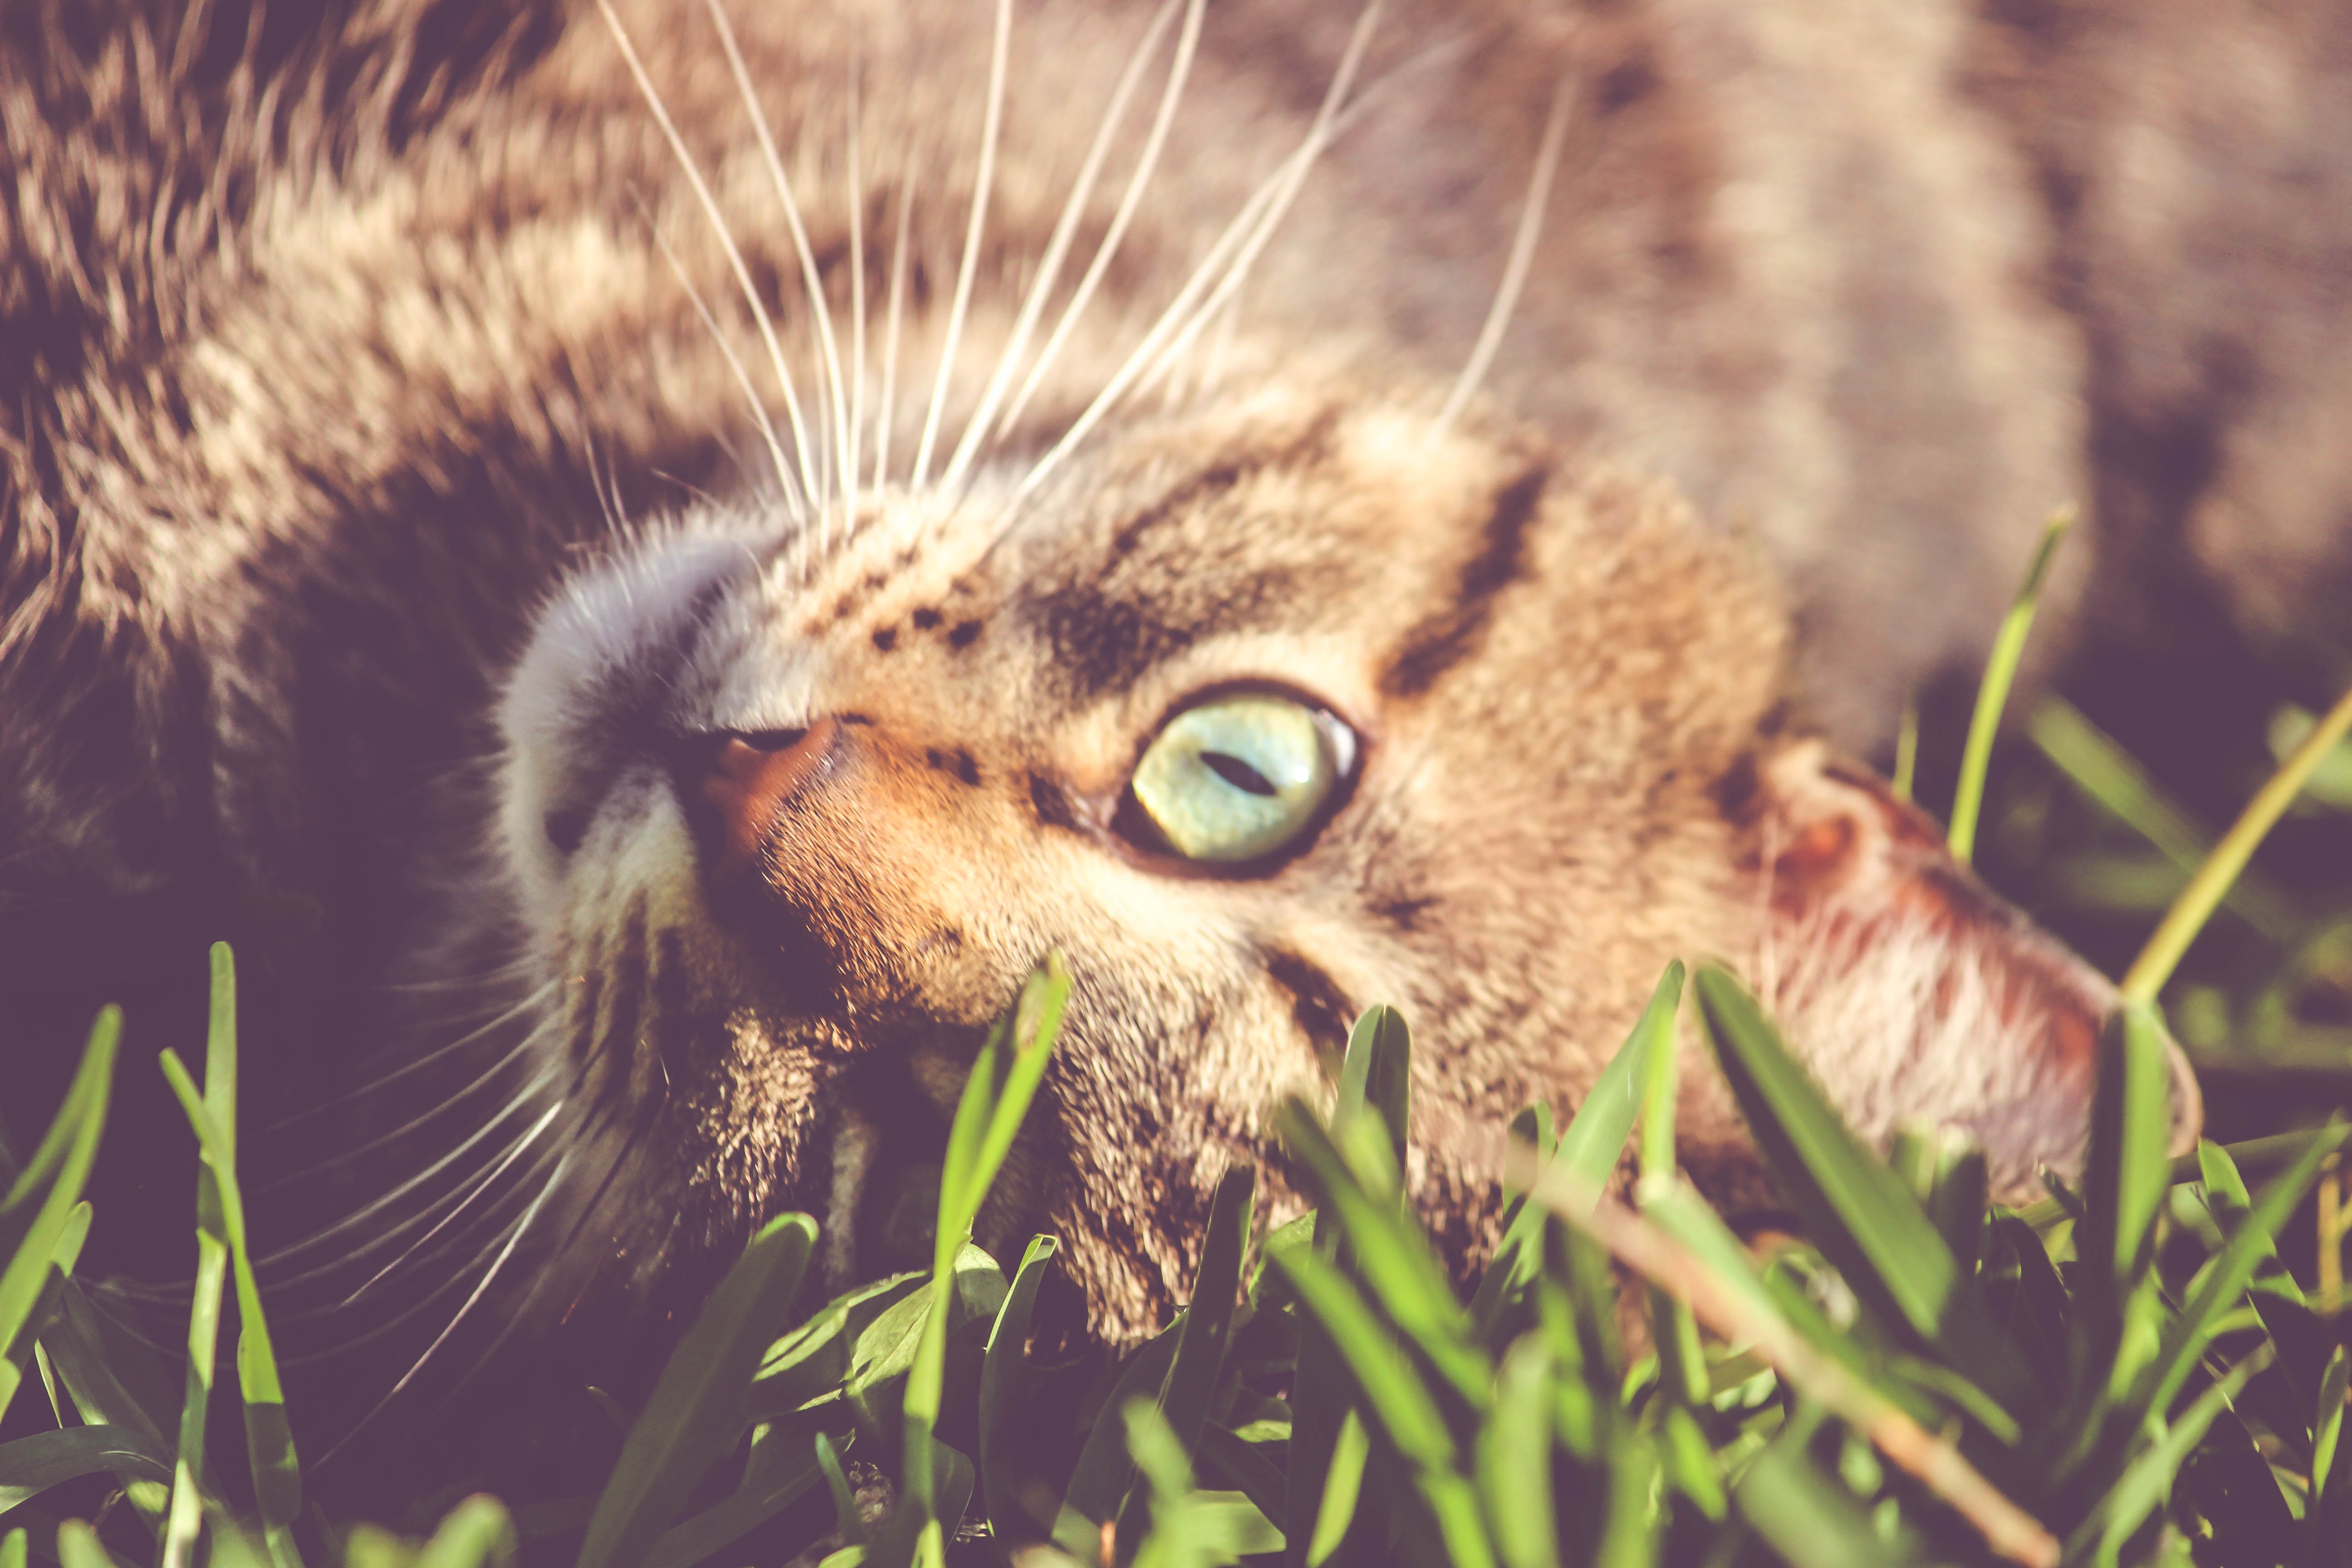
whiskers, cat, felidae, small to medium sized cats, terrestrial animal, wild cat, wildlife, close up, eye, snout, grass, tabby cat, european shorthair, pixie bob, grass family, carnivore, bengal, rusty spotted cat, fur, lynx, adaptation, plant, asian, domestic short haired cat, fawn, kitten